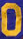
Number: 0